USS Vincennes (CL-64)

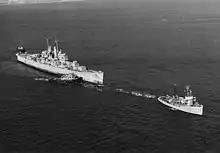
"Vincennes" under tow to be sunk as a target ship, in October 1969.

During that time, the war in the Pacific had drawn to a close with a battered but defiant Japan surrendering in mid-August. After her post-repair trials, "Vincennes" had shifted to San Diego on 29 August to commence her post-repair shakedown and refresher training in the waters off San Clemente Island.